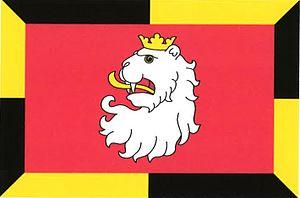
Hněvkovice est une commune du district de Havlíčkův Brod, dans la région de Vysočina, en Tchéquie. Sa population s'élevait à 595 habitants en 2019.